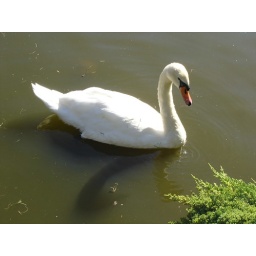
day 12 - white swan in japanese-style garden